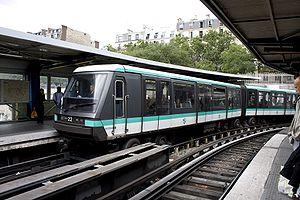
Le MP 89 est un matériel roulant sur pneumatiques utilisé dans le métro de Paris. À partir de 1997, il a équipé la ligne 1 en conduite manuelle ; depuis 1998, il équipe la ligne 14 en version intégralement automatique. Ce matériel à l'esthétique nouvelle a été dessiné par Roger Tallon. Il intègre plusieurs nouveautés, en particulier l'intercirculation entre les voitures, expérimentée sur le prototype Boa puis le MF 88, et l'ouverture automatique des portes à chaque arrêt.